1st Maryland Regiment

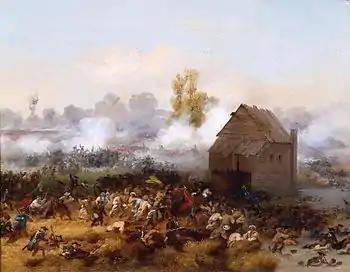
A wooden house, or possibly a mill, is surrounded by battle. The smoke and haze of battle obscures much of the background, but formations of red-coated soldiers are visible through it. Small figures, some clearly uniformed, others not obviously so, fight in the foreground.

On 6 July 1776, the Maryland Battalion was assigned to the main Continental Army. On 12 August 1776, it was assigned to Stirling's Brigade and five days later (17 August 1776) adopted into the main Continental Army. On 31 August, the Maryland Battalion was reassigned from Stirling's Brigade to McDougall's Brigade. On 19 September 1776 the Maryland Independent Companies were assigned to the Maryland Battalion. This element was relieved from McDougall's Brigade on 10 November 1776. From 10 December 1776 to January 1777, the element was assigned to Mercer's Brigade. In January 1777 this element was re-organized to eight companies and was re-designated as the 1st Maryland Regiment and assigned to the 1st Maryland Brigade on 22 May 1777 of the main continental Army. On 12 May 1779, the regiment was re-organized to nine companies. On 5 April 1780, the 1st Maryland Brigade was reassigned to the Southern Department. On 1 January 1781, it was reassigned to the Maryland Brigade of the Southern Department. The regiment would see action during the New York Campaign, Battle of Trenton, Battle of Princeton, Battle of Brandywine, Battle of Germantown, Battle of Monmouth, Battle of Camden and the Battle of Guilford Court House. The regiment was furloughed 27 July 1783 at Baltimore and disbanded on 15 November 1783.